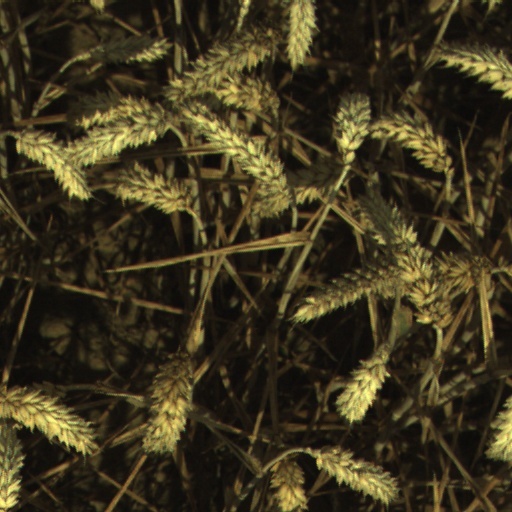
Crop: wheat